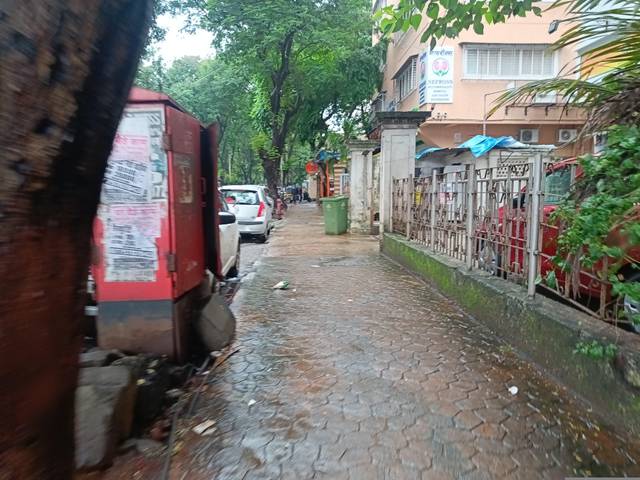
Region: India
Coordinates: 19.176, 72.952